Shannon Tindle

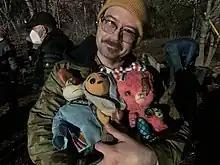
Tindle on the set of "Lost Ollie" in 2022.

Christopher Shannon Tindle is an American animator, storyboard artist, television writer, screenwriter, and film director. Tindle's work on the television series "Foster's Home for Imaginary Friends" received an Annie Award nomination in 2005 for Best Character Design in an Animated Television Production. Later, at the 58th Primetime Emmy Awards in 2006, he won the Emmy Award for Outstanding Individual Achievement in Animation for "Go Goo Go", while the episode was also nominated for Outstanding Animated Program (for Programming Less Than One Hour).